Polstead

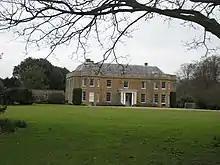
Polstead Hall

Next to the churchyard is Polstead Hall, rebuilt in the Georgian style in about 1819. In the grounds of the hall are the remains of the "Gospel Oak", which finally collapsed in 1953, but which is believed to have been the tree under which Saint Cedd preached to the heathen Anglo-Saxons. A new oak tree has been planted as a replacement.